Photojournalism

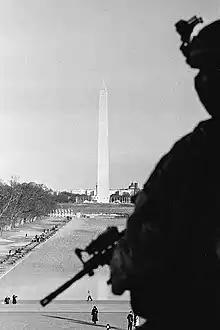
Black-and-white photograph of a National Guardsman looking over the Washington Monument in Washington D.C., on January 21, 2021, the day after the inauguration of Joe Biden as the 46th president of the United States

Photojournalism is journalism that uses images to tell a news story. It usually only refers to still images, but can also refer to video used in broadcast journalism. Photojournalism is distinguished from other close branches of photography (such as documentary photography, social documentary photography, war photography, street photography and celebrity photography) by having a rigid ethical framework which demands an honest and impartial approach that tells a story in strictly journalistic terms. Photojournalists contribute to the news media, and help communities connect with one other. They must be well-informed and knowledgeable, and are able to deliver news in a creative manner that is both informative and entertaining.